Joyce Barry

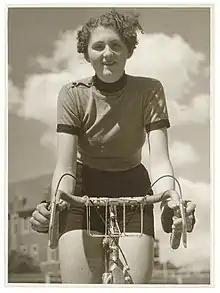
Joyce Barry, 1937

Joyce Barry (March 1919 – 23 November 1999) was an Australian cyclist who held numerous records for long-distance cycling, most notably the women's seven-day record.